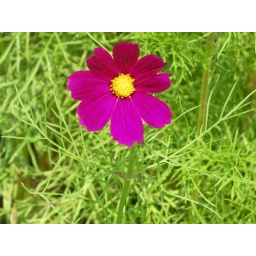
brilliant flower seems to float in green background.